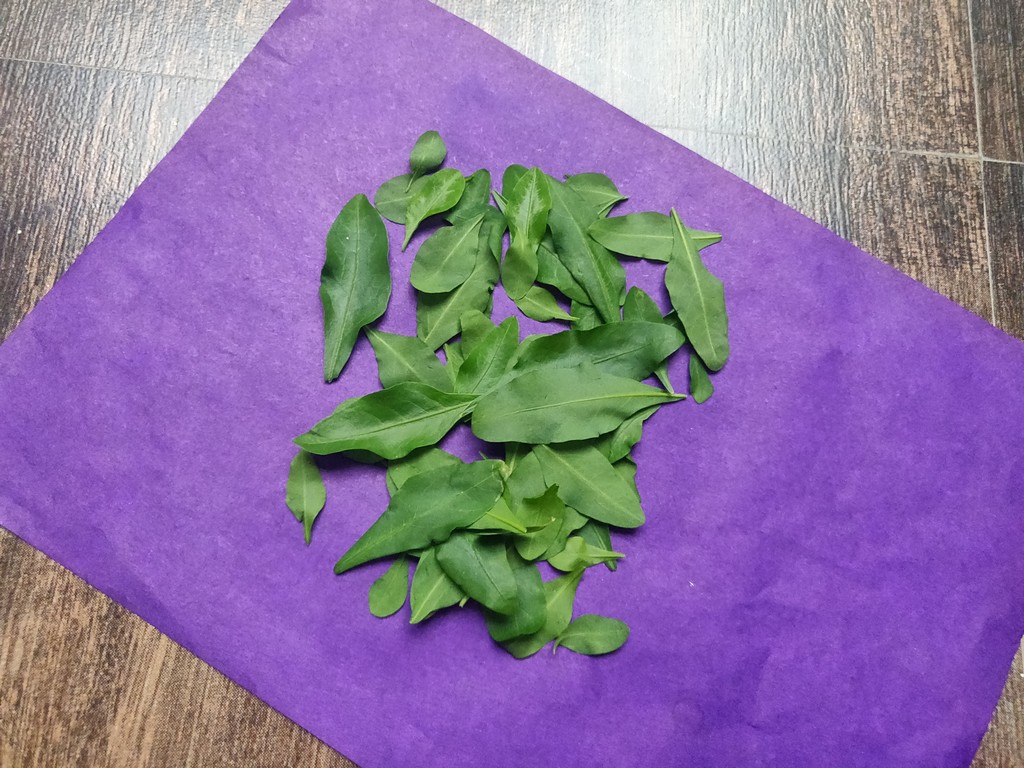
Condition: Healthy
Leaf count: multiple
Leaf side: unknown